Enoch White Clark

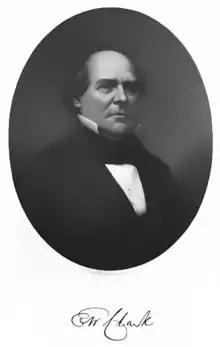
Banker, founder of E.W. Clark & Co., and one of the richest men in Philadelphia at his death

Enoch White Clark (November 16, 1802 – August 4, 1856) was the founder of E. W. Clark & Co., a prominent financial firm based in Philadelphia, Pennsylvania, that helped the U.S. government finance the Mexican–American War. In 1857, Clark was listed as one of Philadelphia's 25 millionaires.